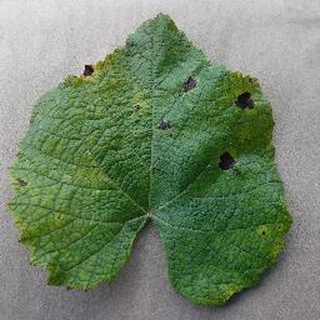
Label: grape_leaf_blight